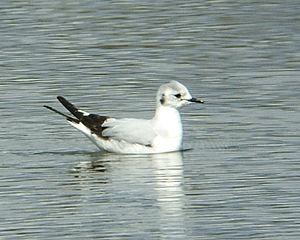
La Mouette pygmée est une espèce d'oiseaux de mer de la famille des Laridae. Elle est actuellement le seul représentant du genre Hydrocoloeus récemment séparé du genre Larus ; il est toutefois possible que la mouette rosée, phylogénétiquement très proche, soit elle aussi rattachée à ce genre.